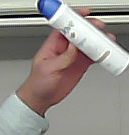
Product: dove_spray